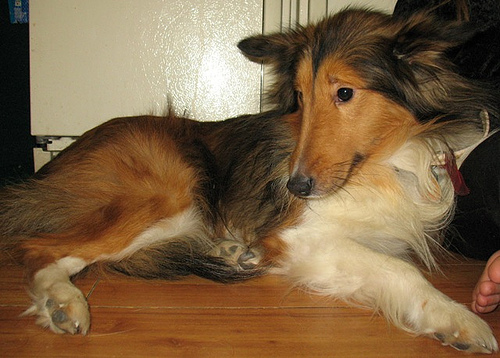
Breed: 274-n000110-Shetland_sheepdog